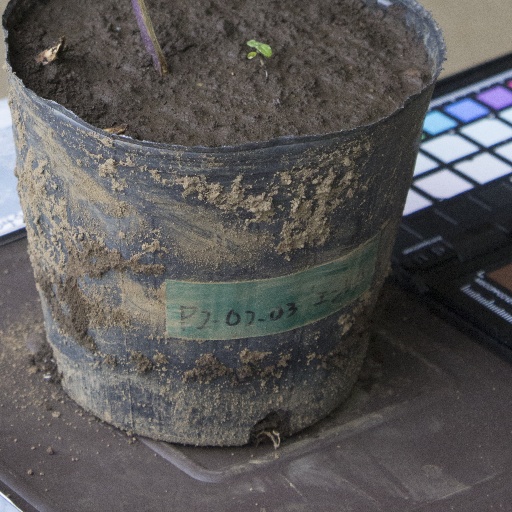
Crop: soybean